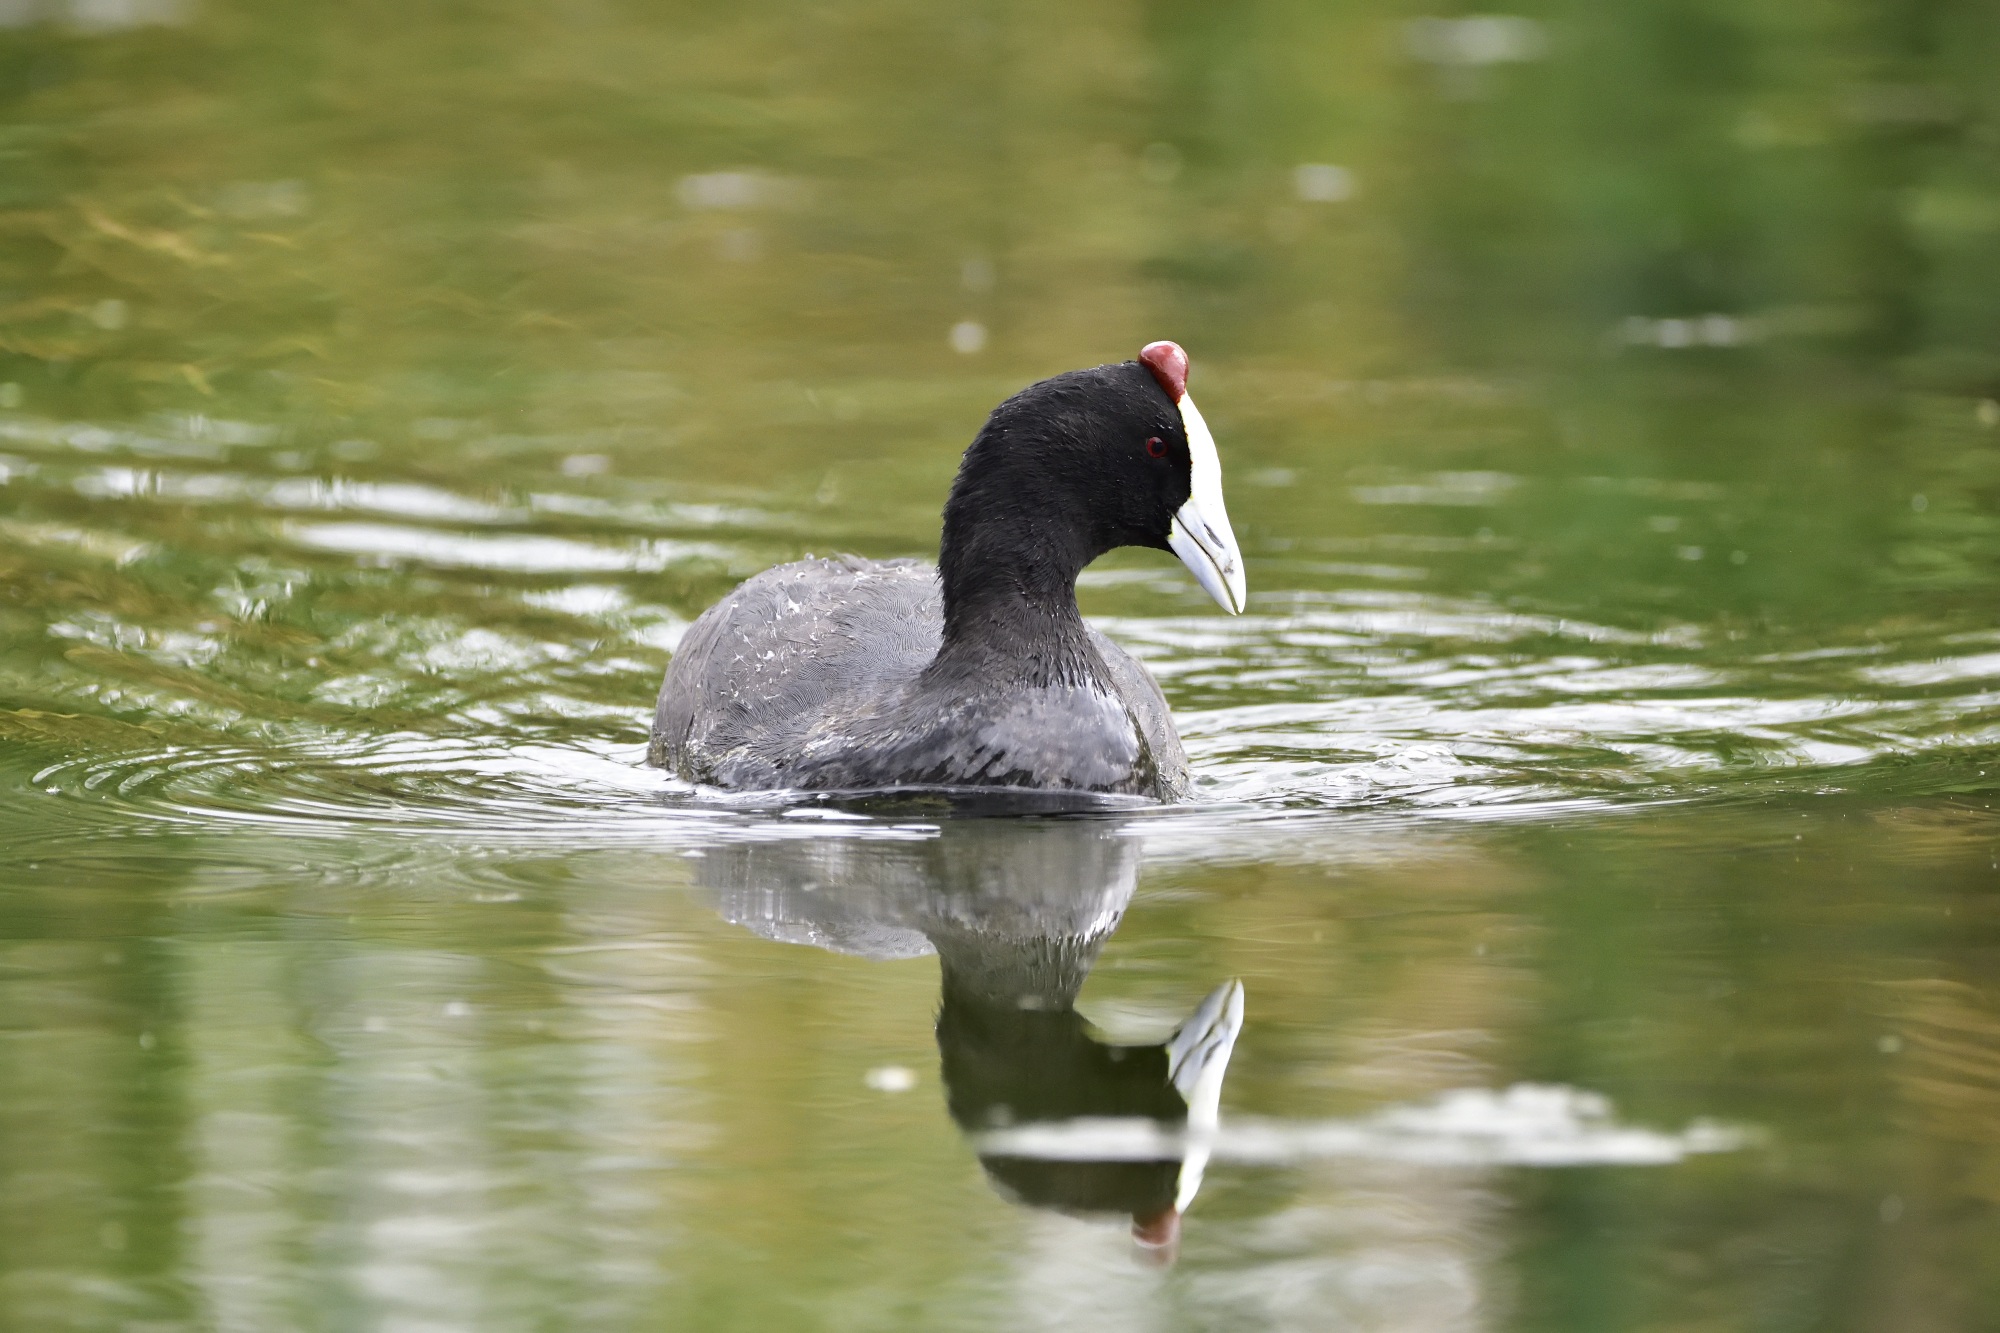
water, nature, bird, pond, wildlife, wild, reflection, beak, fauna, duck, wetland, vertebrate, waterfowl, water bird, ducks geese and swans, seaduck